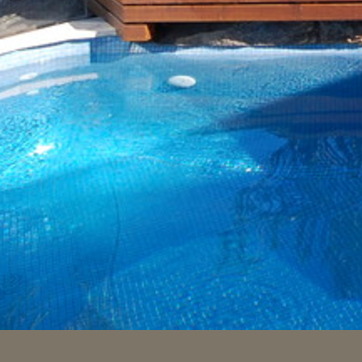
Material: water